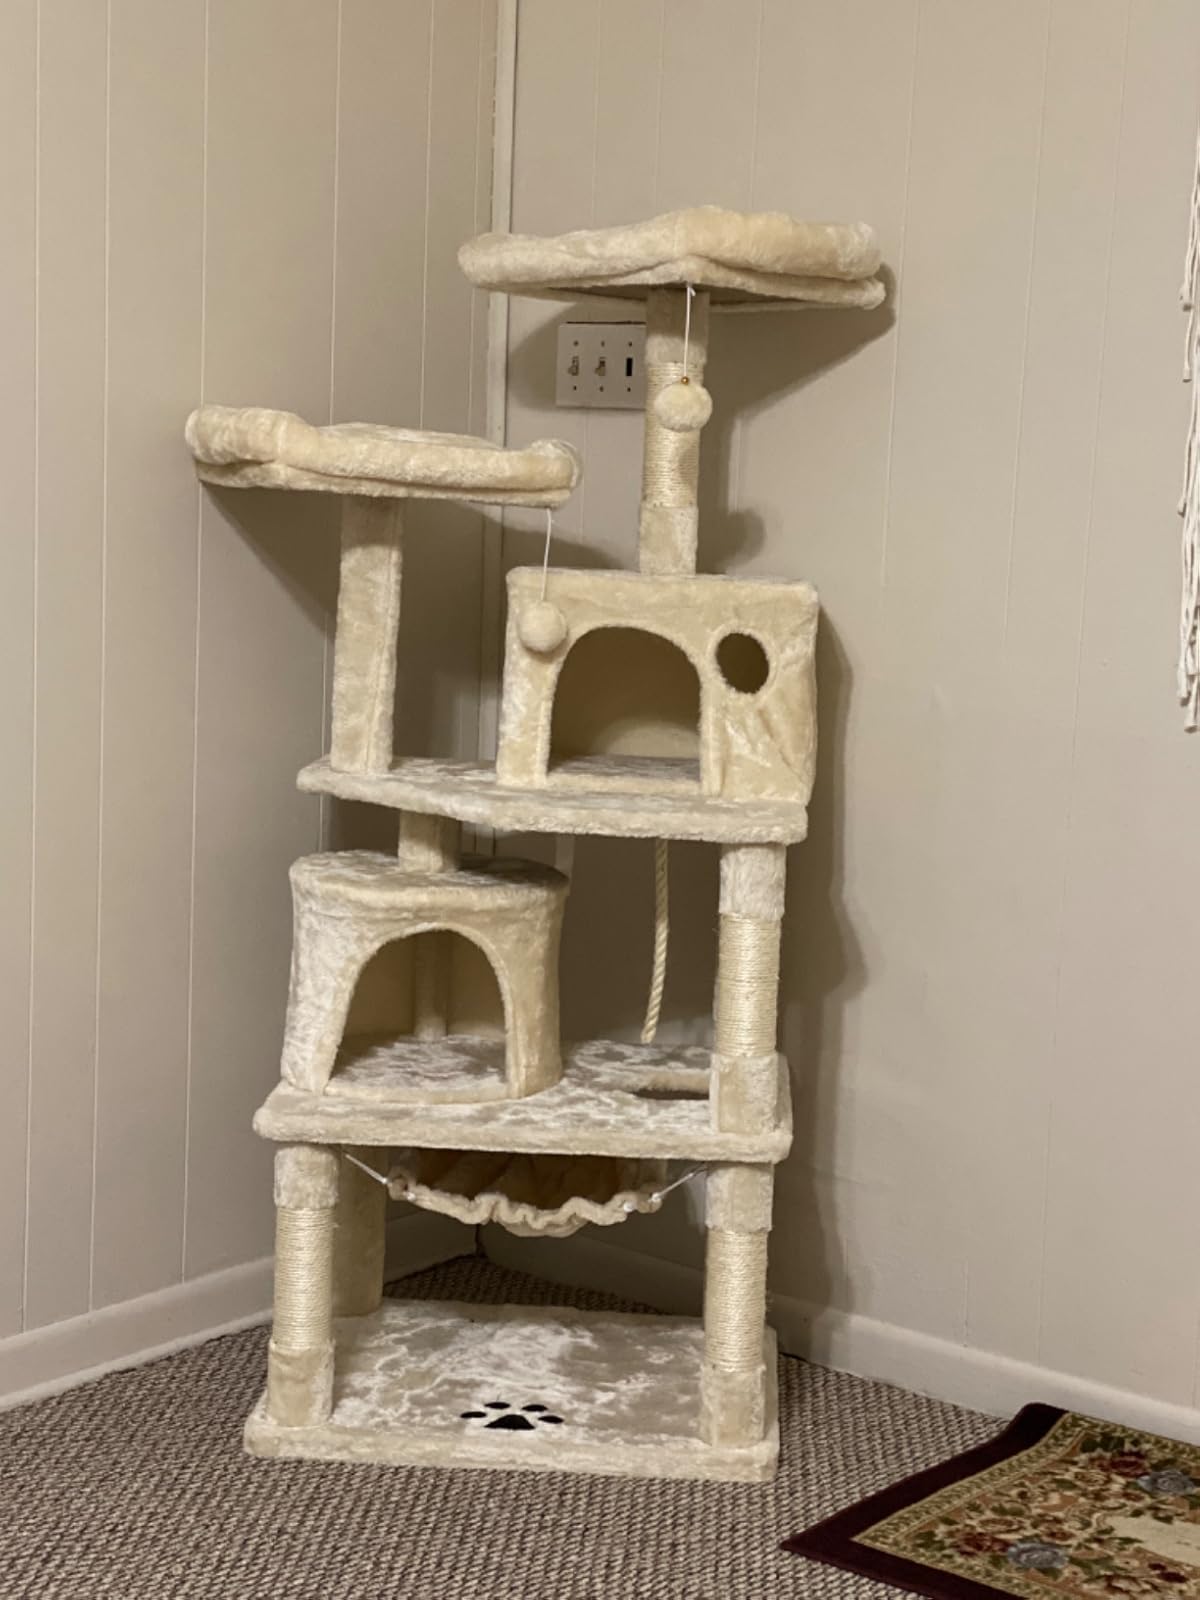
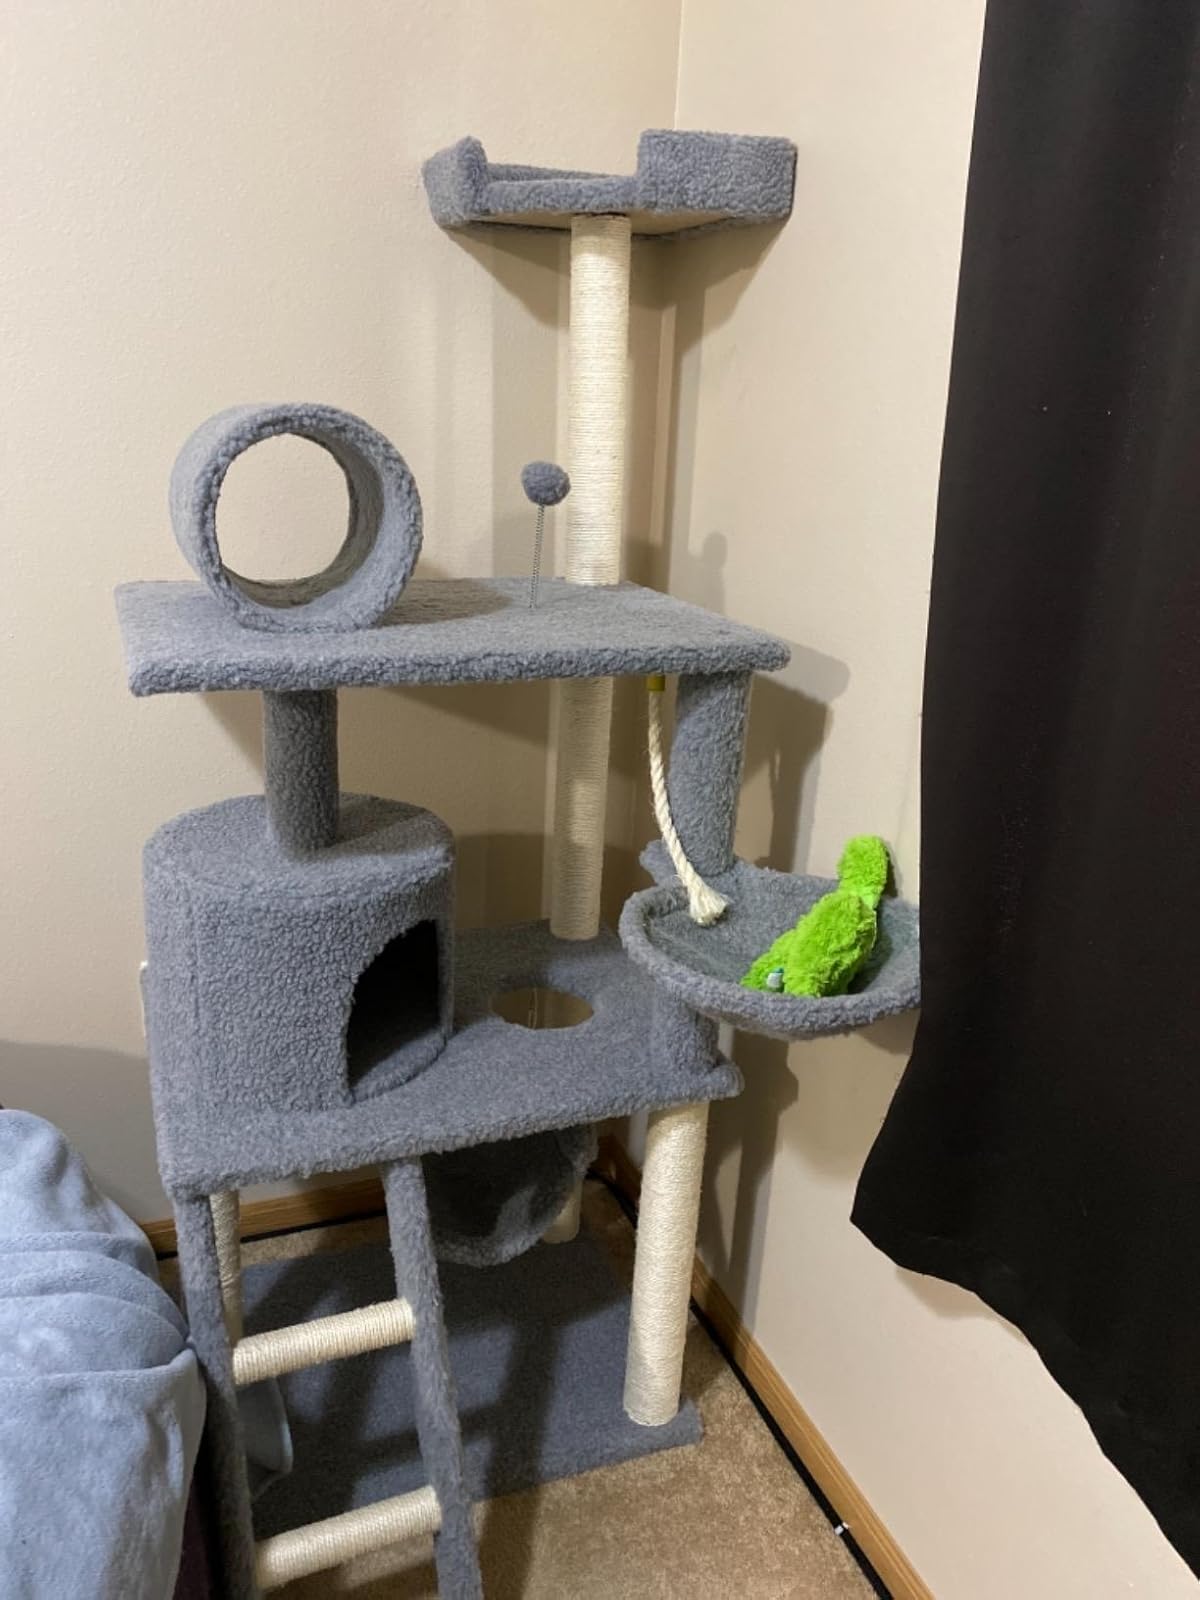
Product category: items_cat tree
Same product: no